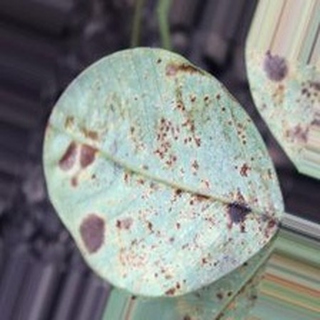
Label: groundnut_rust